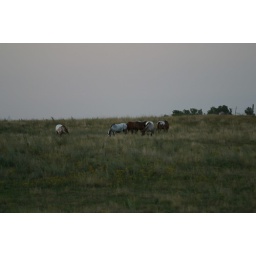
horses in pasture